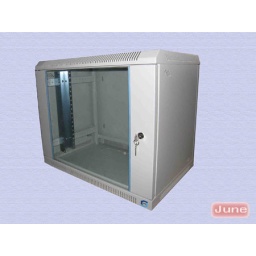
wall mount cabinet 9u in beige